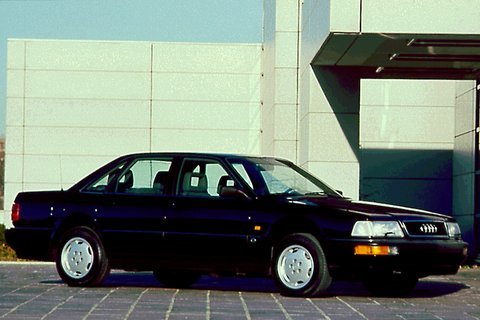
Car model: 1994 Audi V8 Sedan